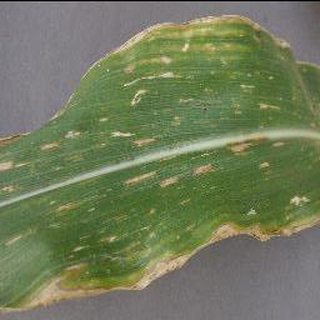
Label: corn_cercospora_leaf_spot